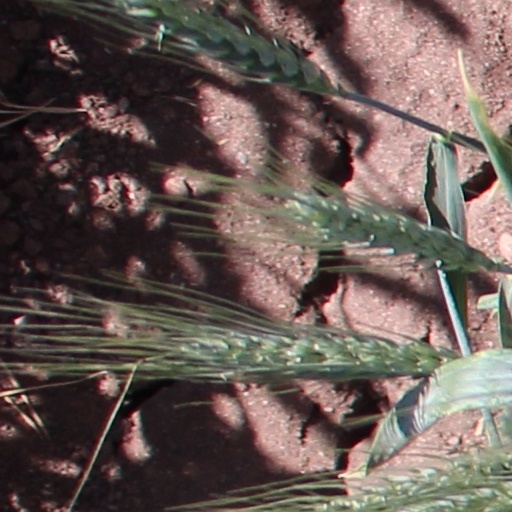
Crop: wheat